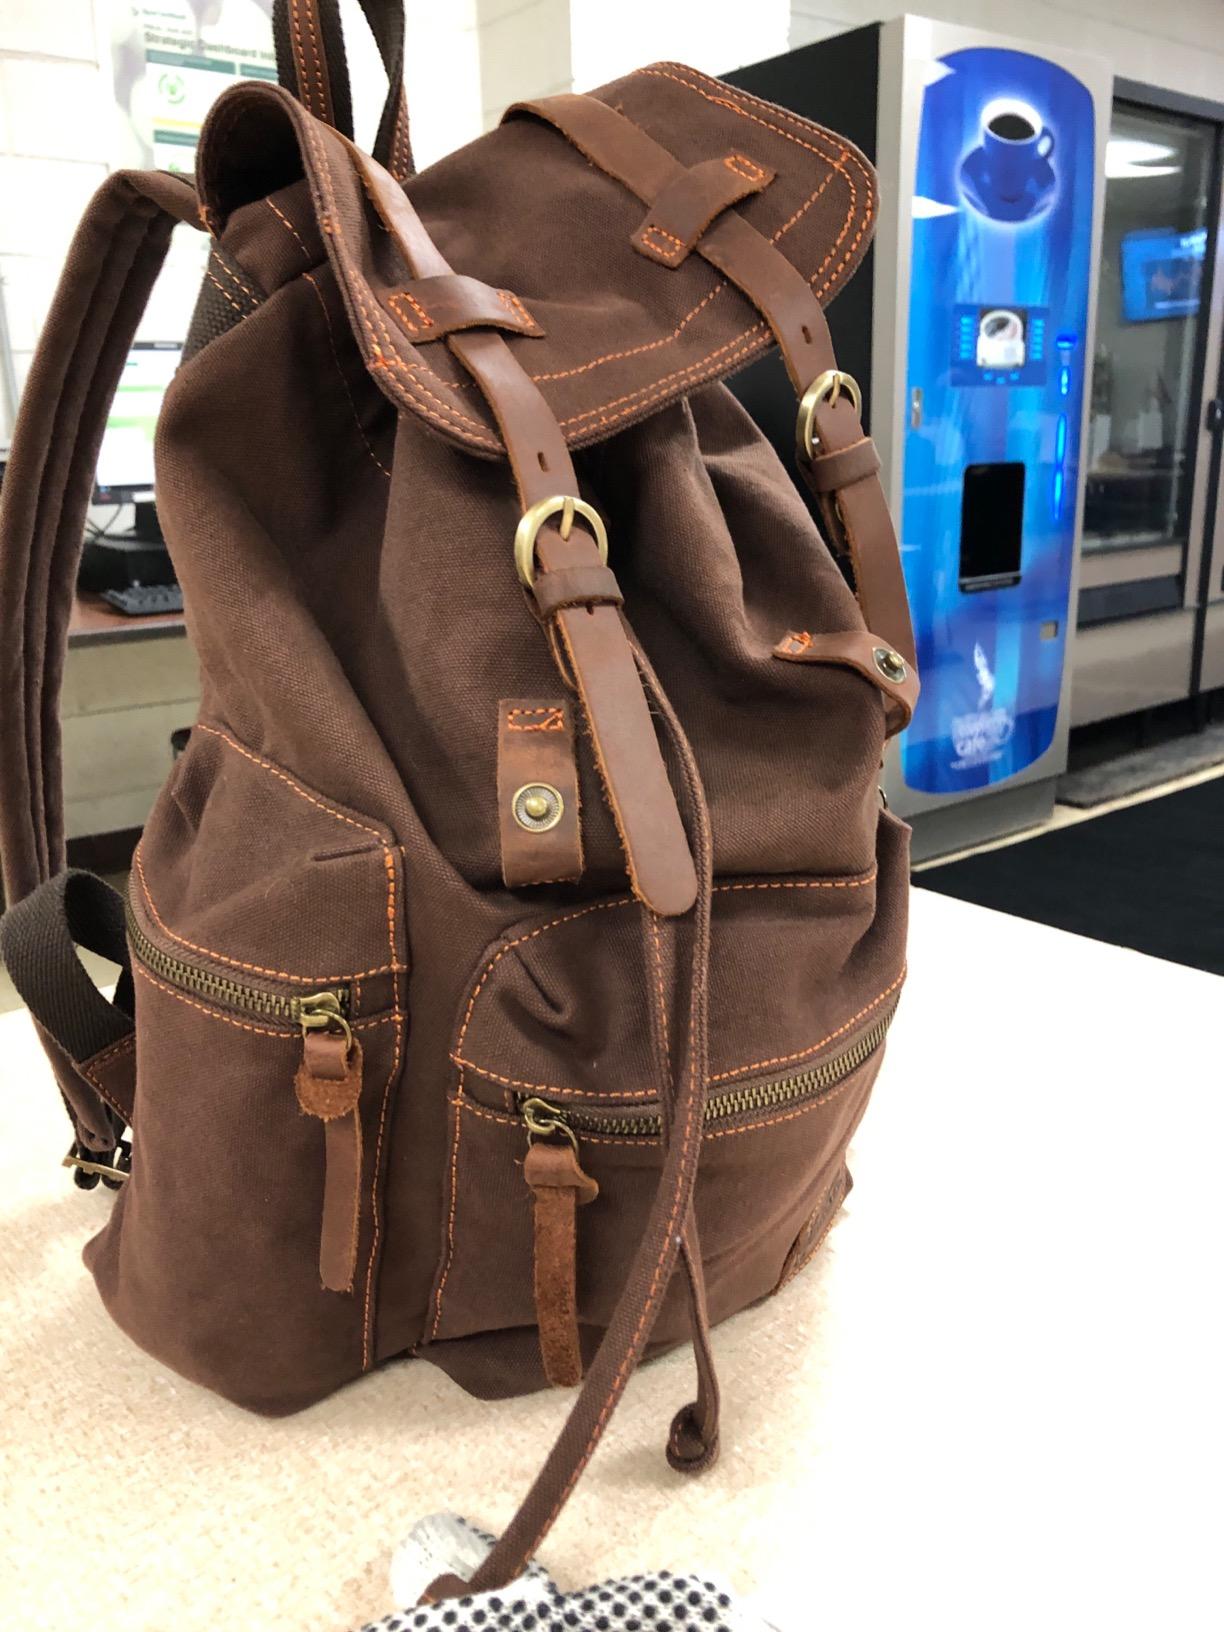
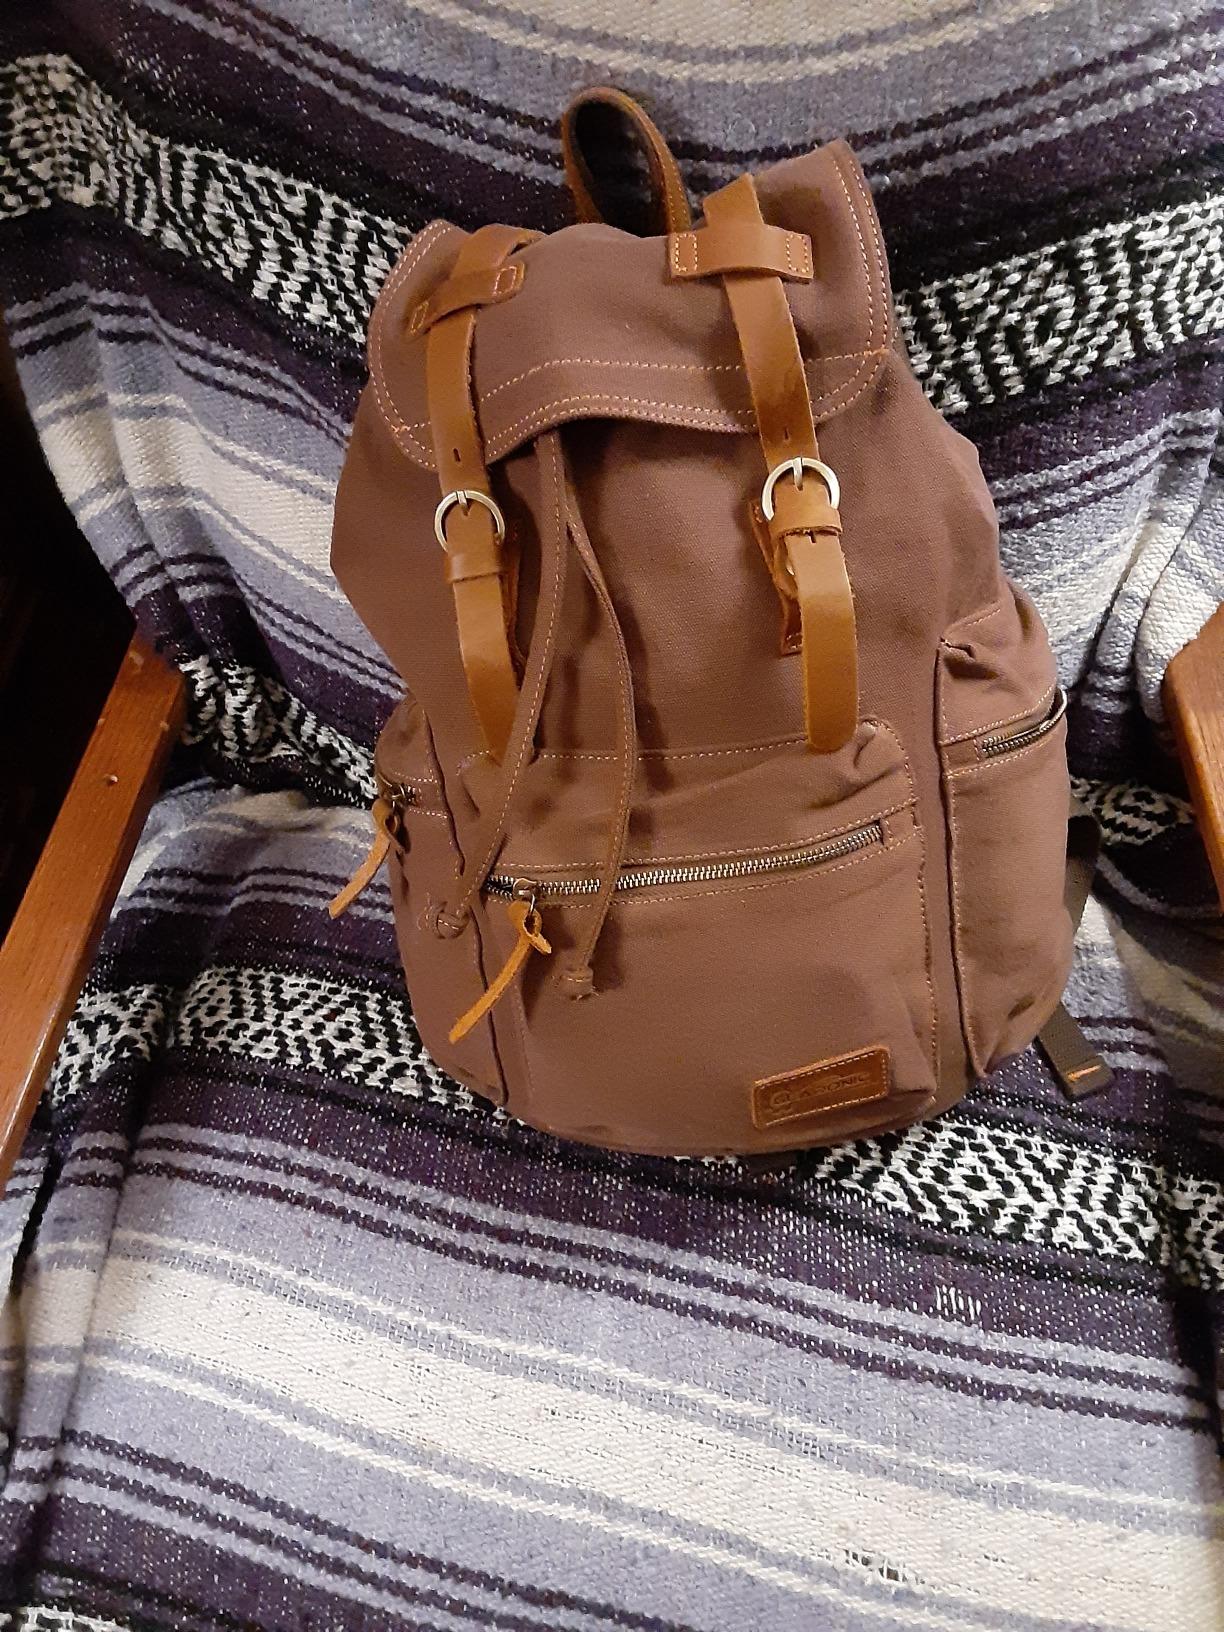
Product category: bag
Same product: yes